List of rail accidents (1910–1919)

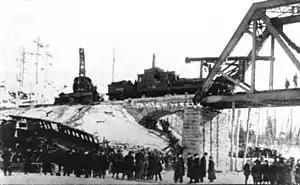
Spanish River derailment

January 21 – "Canada" – Spanish River derailment Northern Ontario: Canadian Pacific Railway's westbound "Soo Express" derailed while crossing the bridge at the Spanish River killing 44 people and injuring many more.